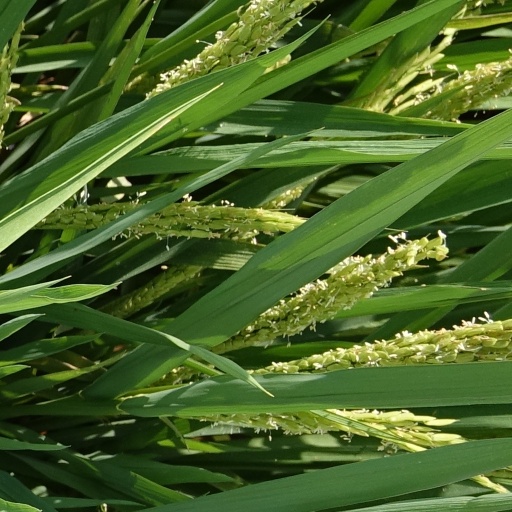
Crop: rice